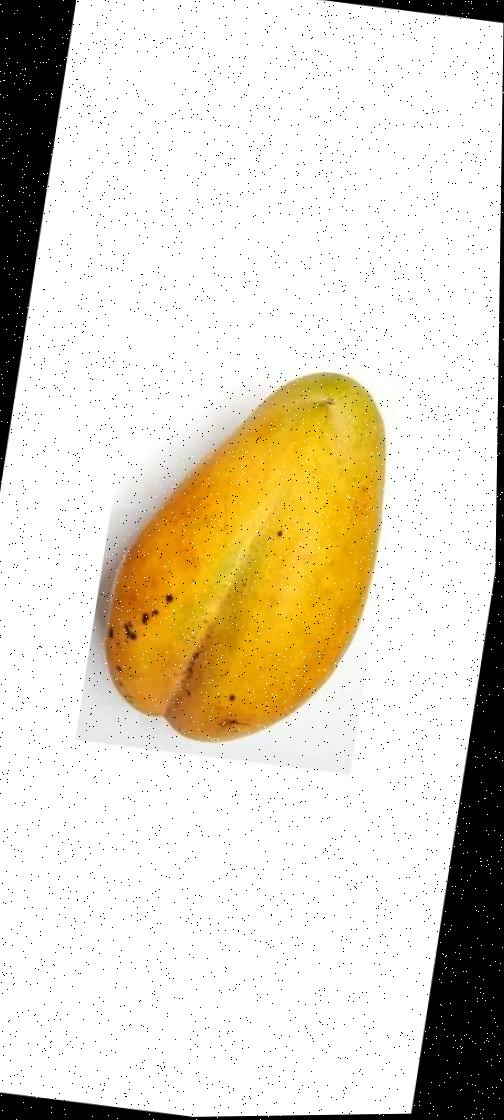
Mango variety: Bari-11